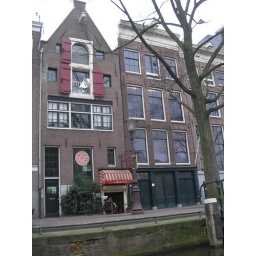
We had a stop in Amsterdam on the way home to Canada, so we went on a boat cruise of the city.